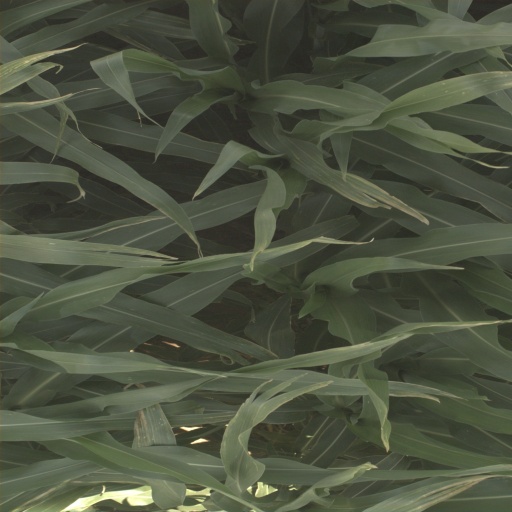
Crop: sorghum